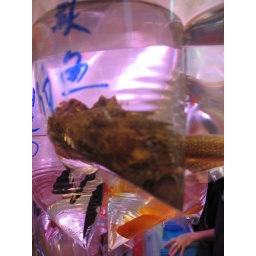
Cranky fish in bag - get him a coke light! Kowloon side